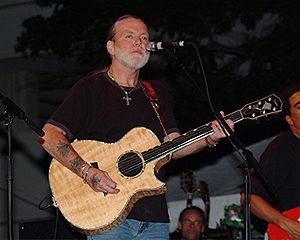
Gregg Allman
Gregg Allman i 2006
Gregg Allman var en amerikansk rock- og blues-sanger, keyboardspiller, guitarist og sangskriver, bedst kendt som medstifter af rockgruppen The Allman Brothers Band.